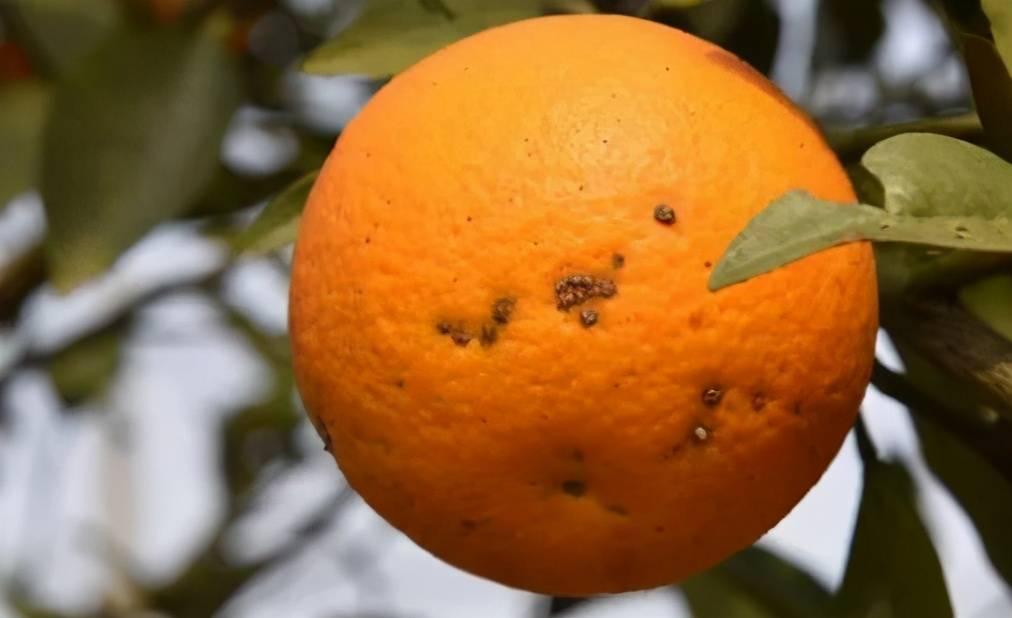
Plant: Citrus
Disease: citrus canker